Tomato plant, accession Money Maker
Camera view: bottom (45 deg); turntable rotation: 30 degrees
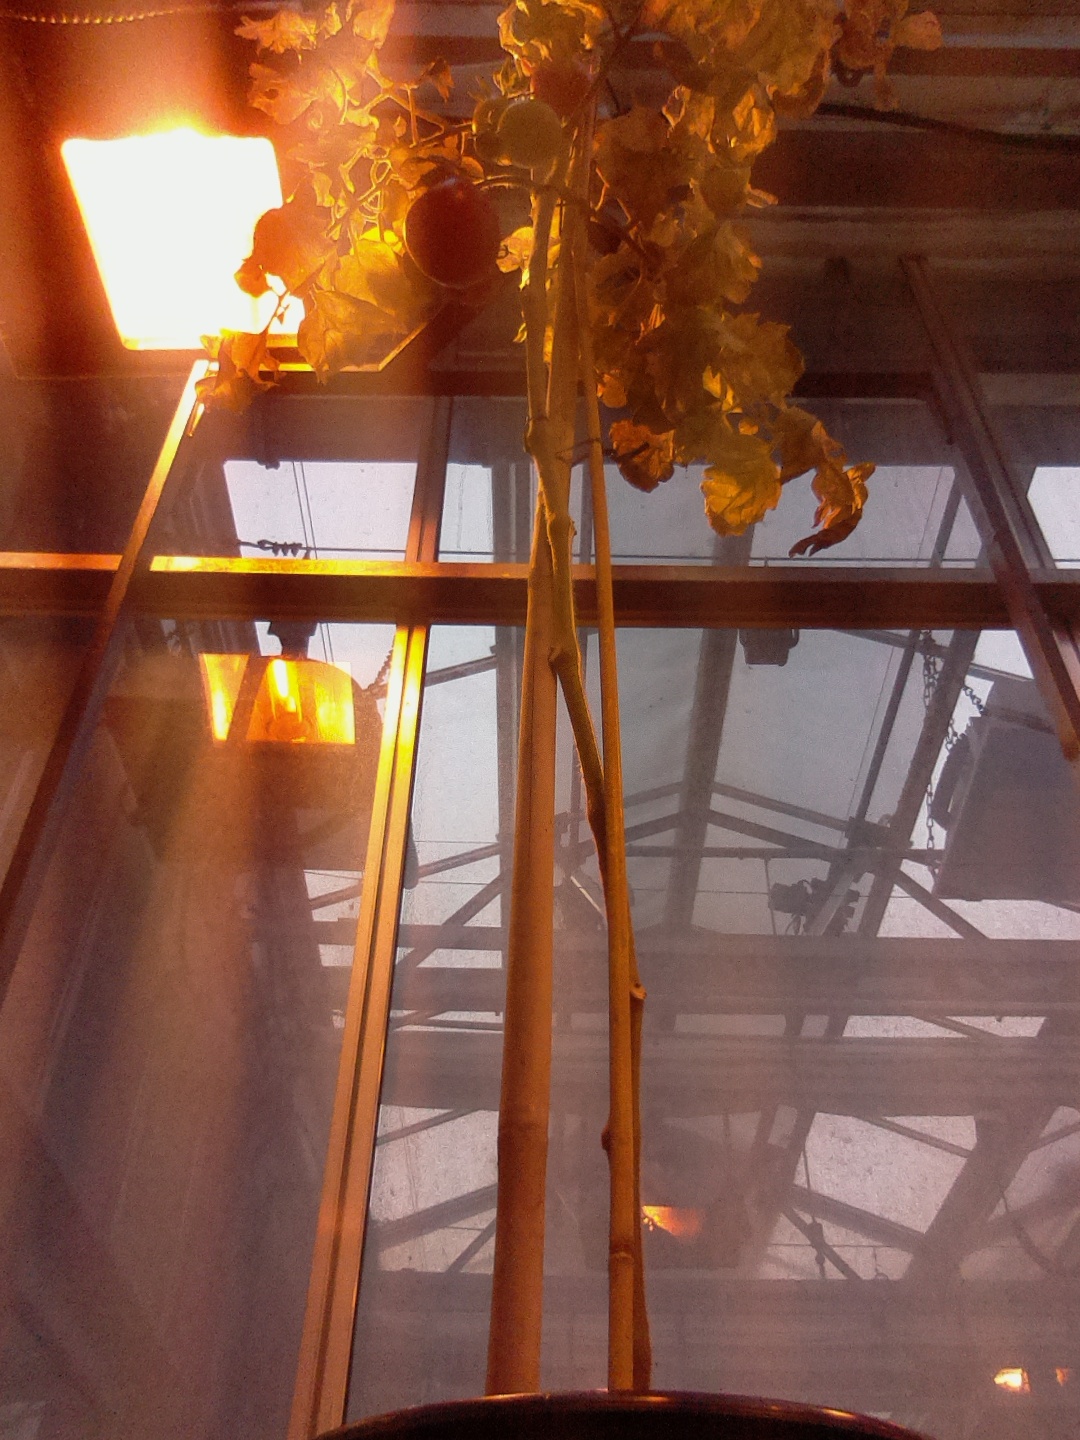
BBCH growth stage 87: 70%-80% of fruits show typical fully ripe color